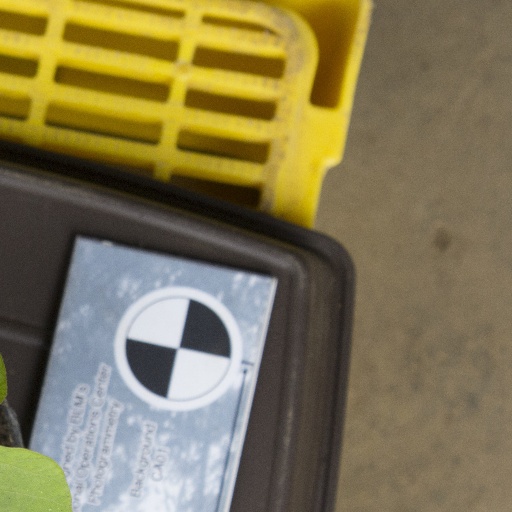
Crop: soybean